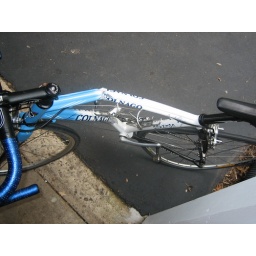
i got hit by a car while on this bike